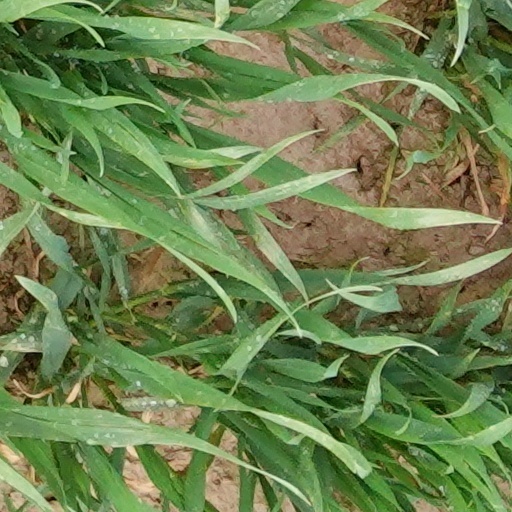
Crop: wheat